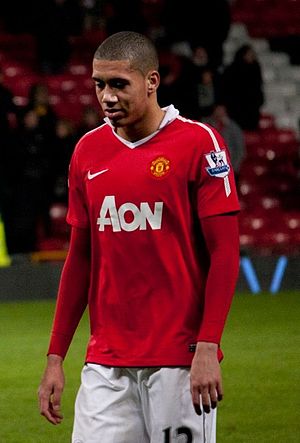
Chris Smalling
Christopher "Chris" Smalling er en engelsk fodboldspiller, der spiller for Roma i Italien og det engelske landshold. Smallings foretrukne position på banen er i det centrale forsvar.